Cape Horn

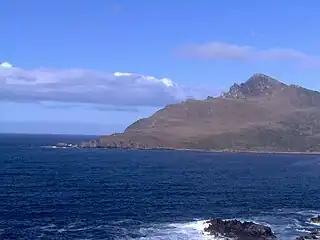
Cape Horn, seen from the Chilean Navy station location. The small lighthouse can be seen as a white spot close to the horizon.

Cape Horn is located on Hornos Island in the Hermite Islands group, at the southern end of the Tierra del Fuego archipelago. It marks the north edge of the Drake Passage, the strait between South America and Antarctica. It is located in Cabo de Hornos National Park.